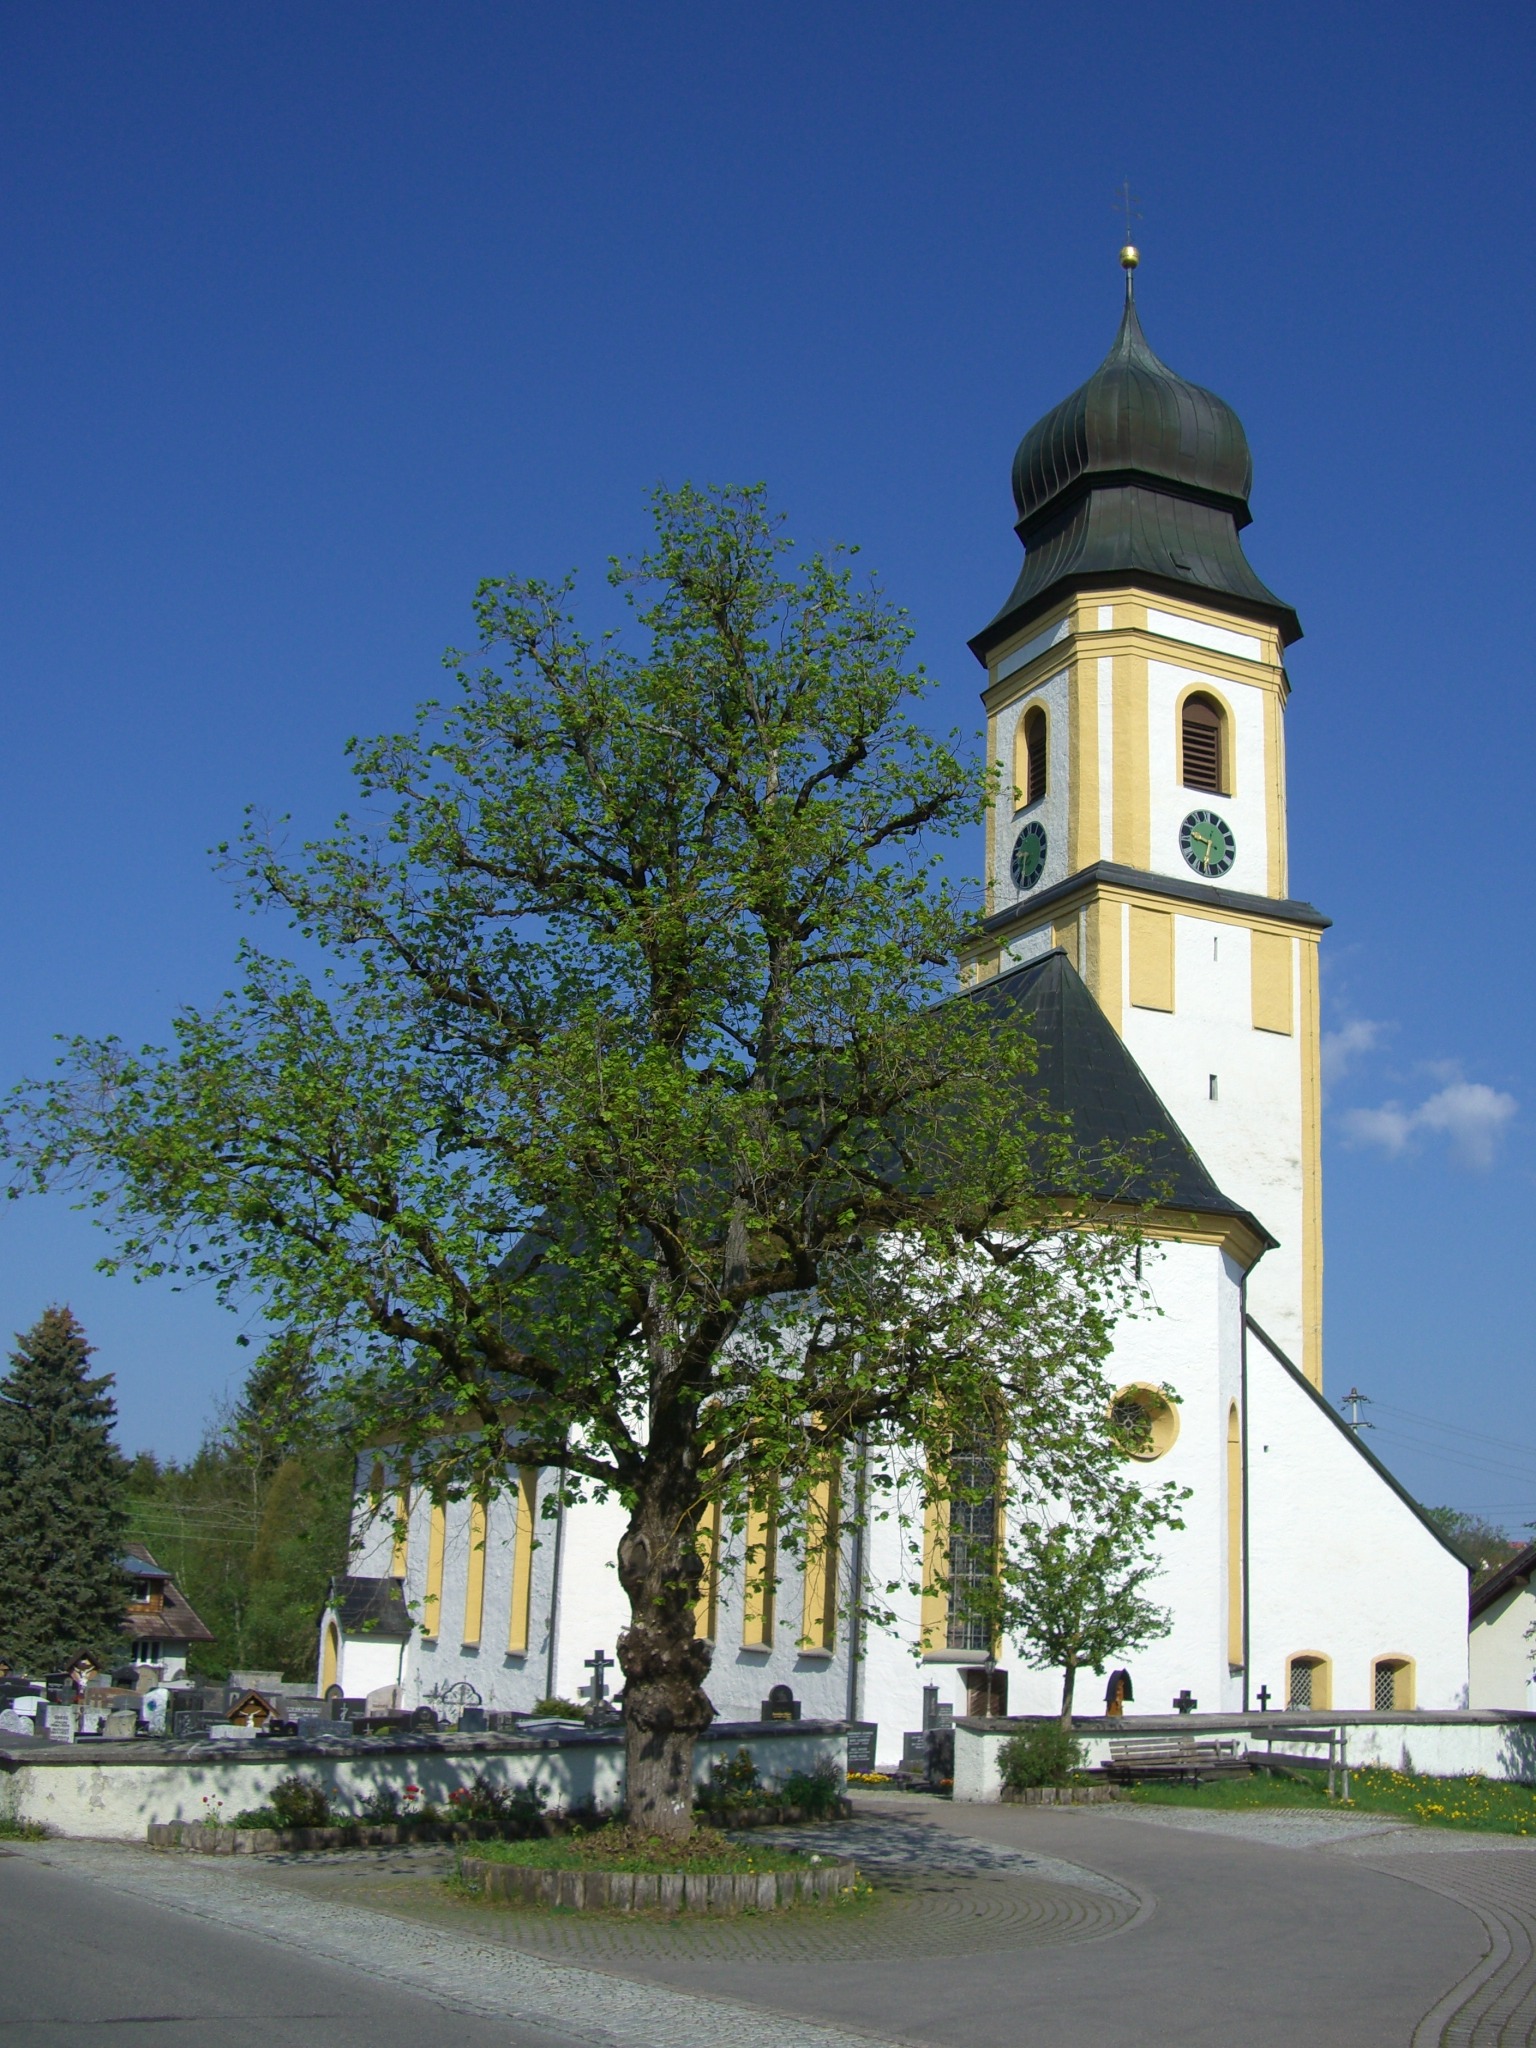
town, building, tower, church, place of worship, bell tower, ruins, steeple, neighbourhood, allgau, peace linde